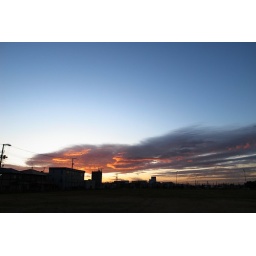
a red glow in the morning sky